Detroit College Tigers football, 1896–1909

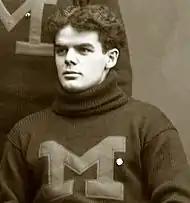
Fullback Leo J. Keena

In the only intercollegiate football game of the season, Detroit was shut out by St. Ignatius College by a 20 to 0 score on Thanksgiving Day.